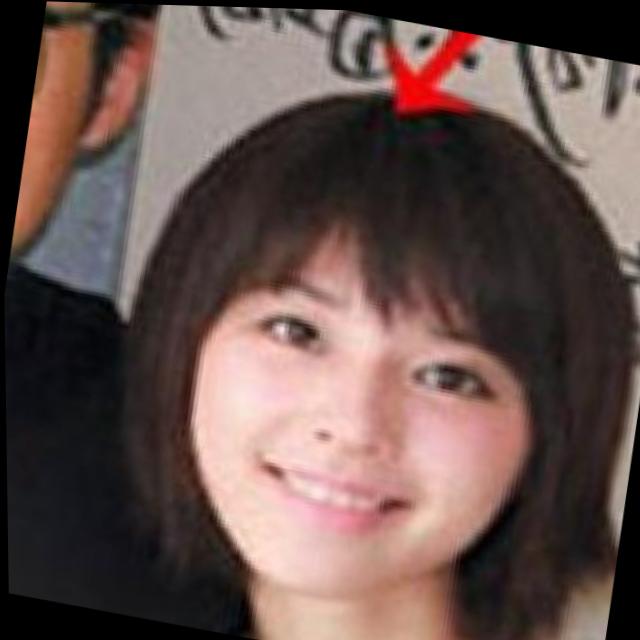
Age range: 13-20